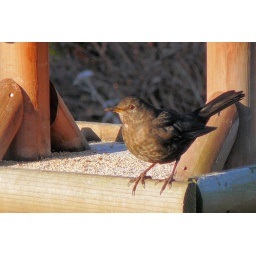
A female blackbird catches the morning sunlight. Taken in St. Albans, Hertfordshire